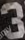
Number: 3